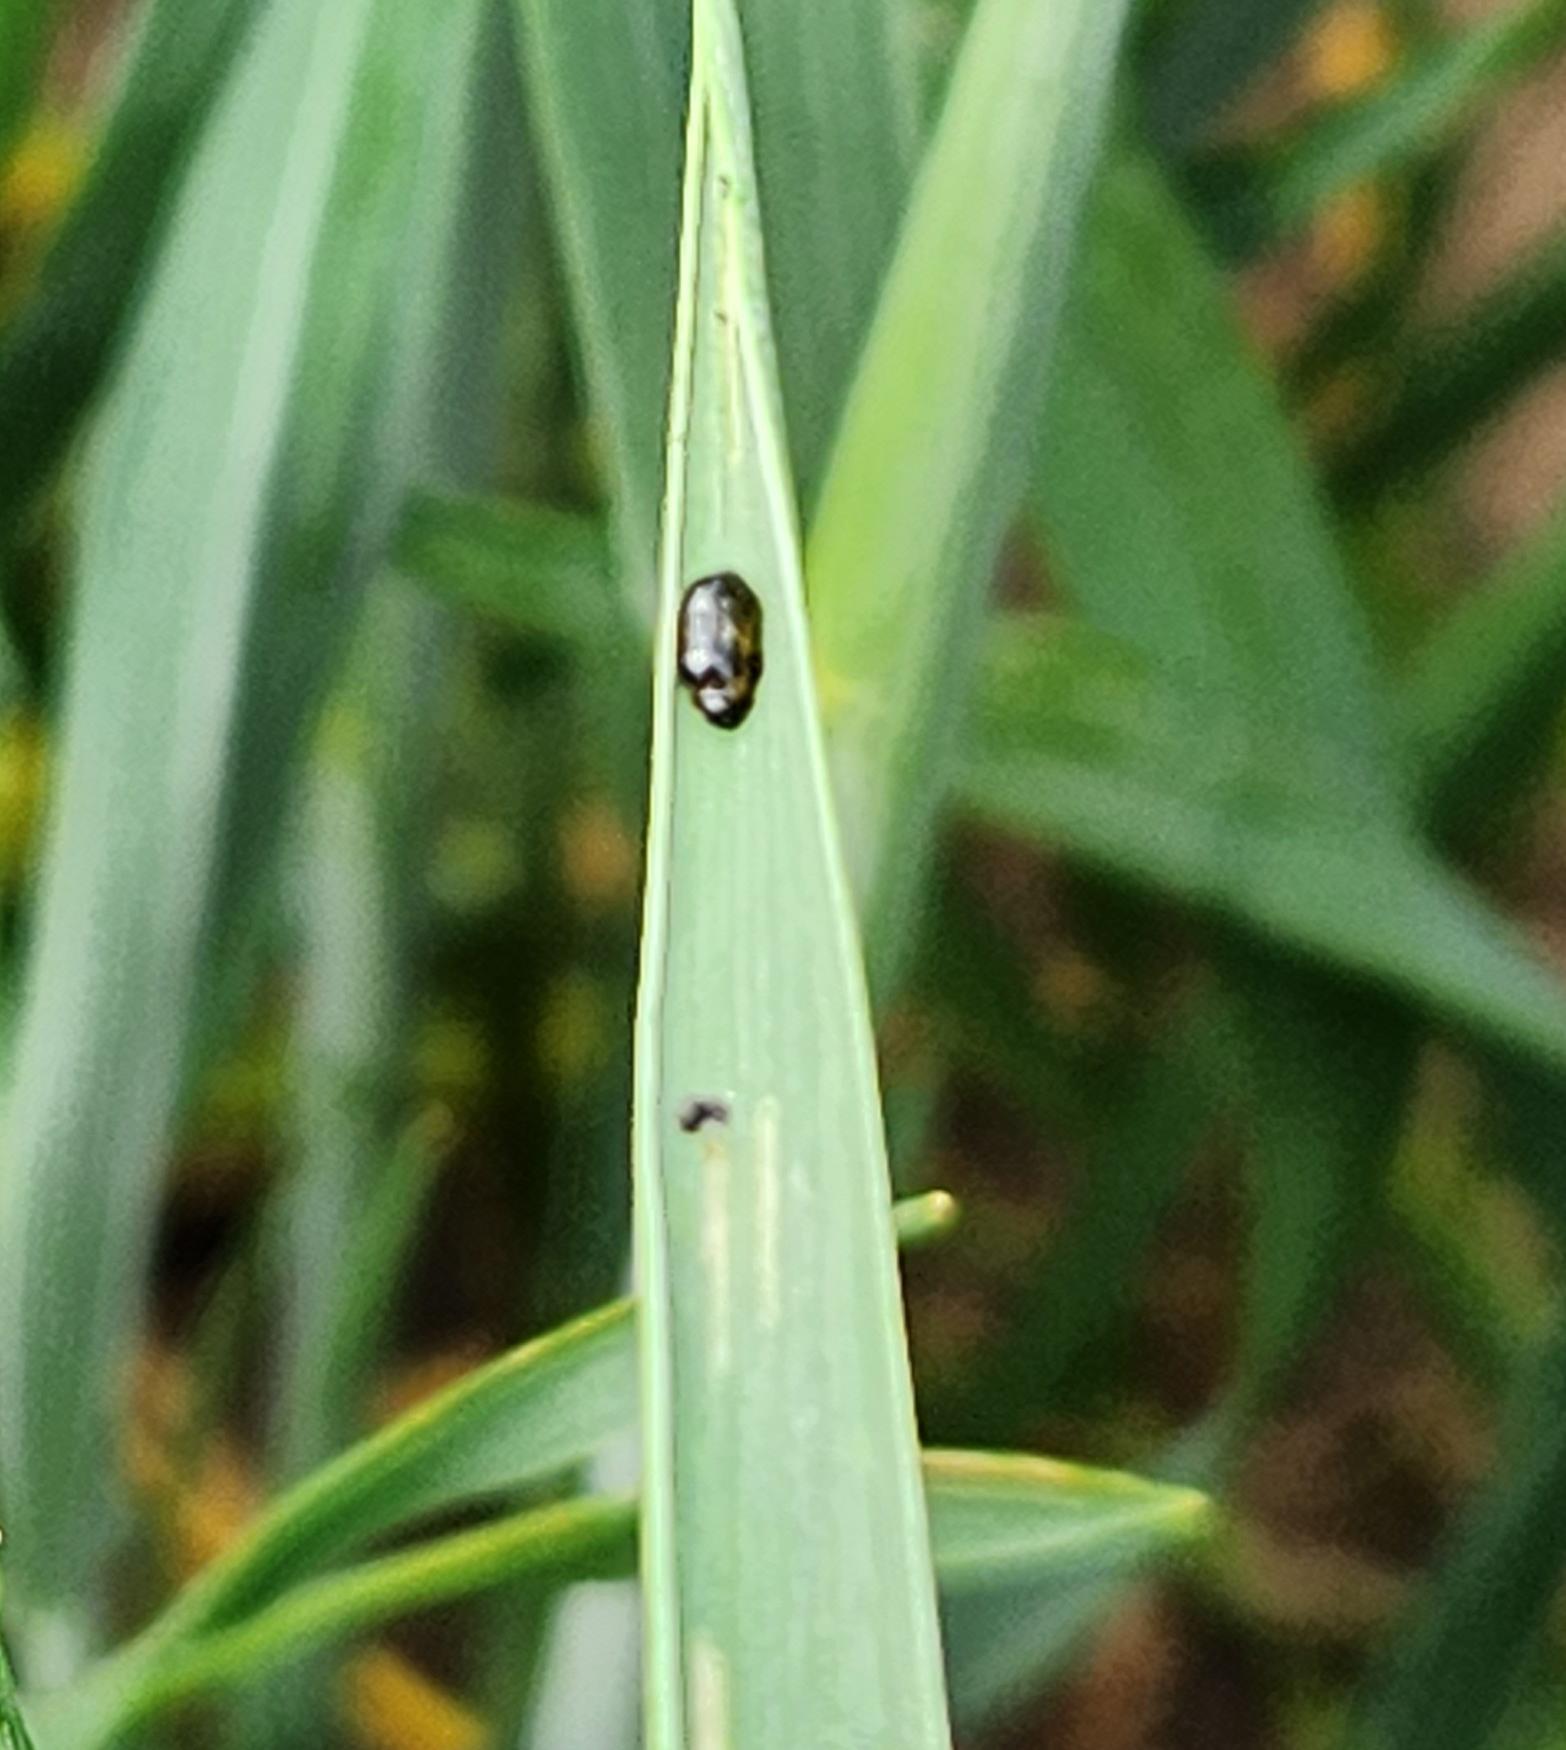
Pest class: cereal_leaf_beetle